António Egas Moniz

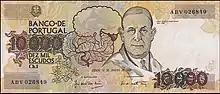
Moniz on a 1989 commemorative Portuguese escudo banknote

After Moniz's death, antipsychotic medications were developed and put into use and leucotomies fell out of favour. Moniz's legacy suffered towards the end of the 20th century, as leucotomies were then perceived overwhelmingly negatively, thought of as an outdated experimental procedure. Well-known experts, including psychologist Elliot Valenstein, and neurologist Oliver Sacks, were particularly critical of Moniz's methods and him earning the Nobel Prize.